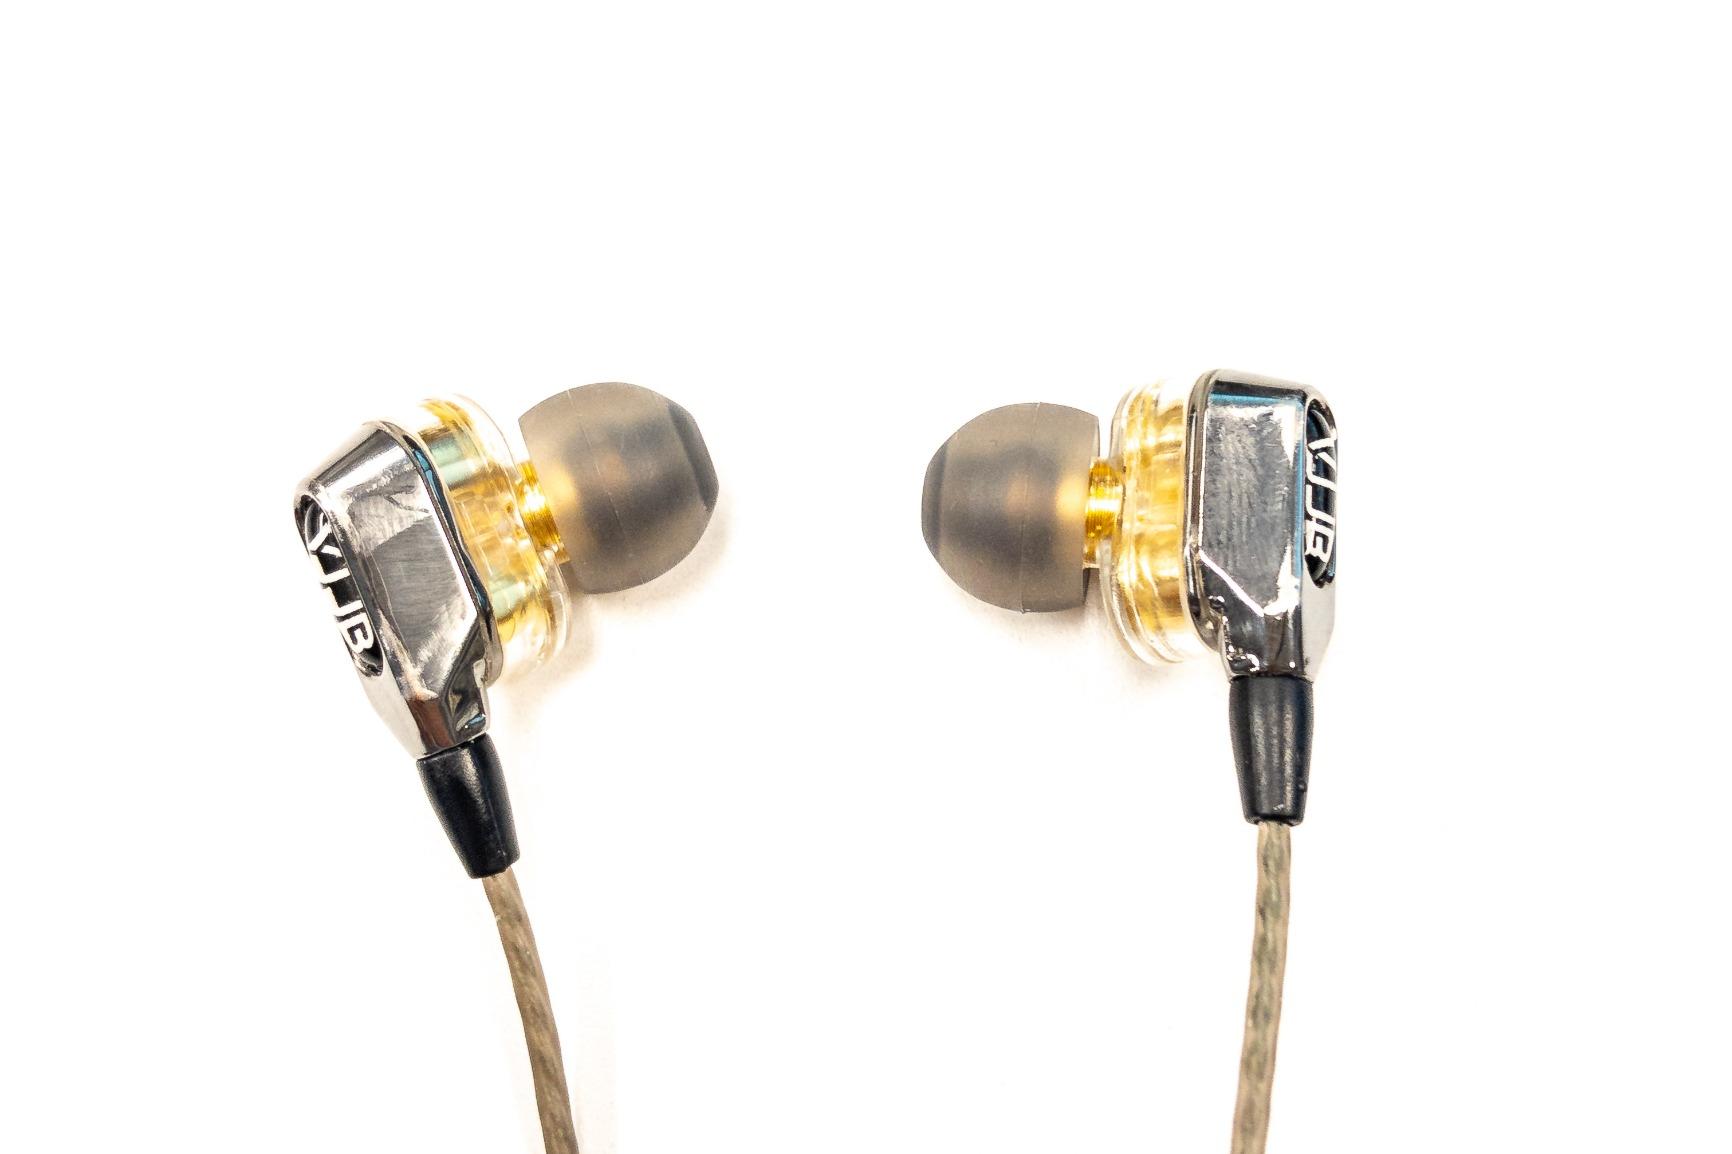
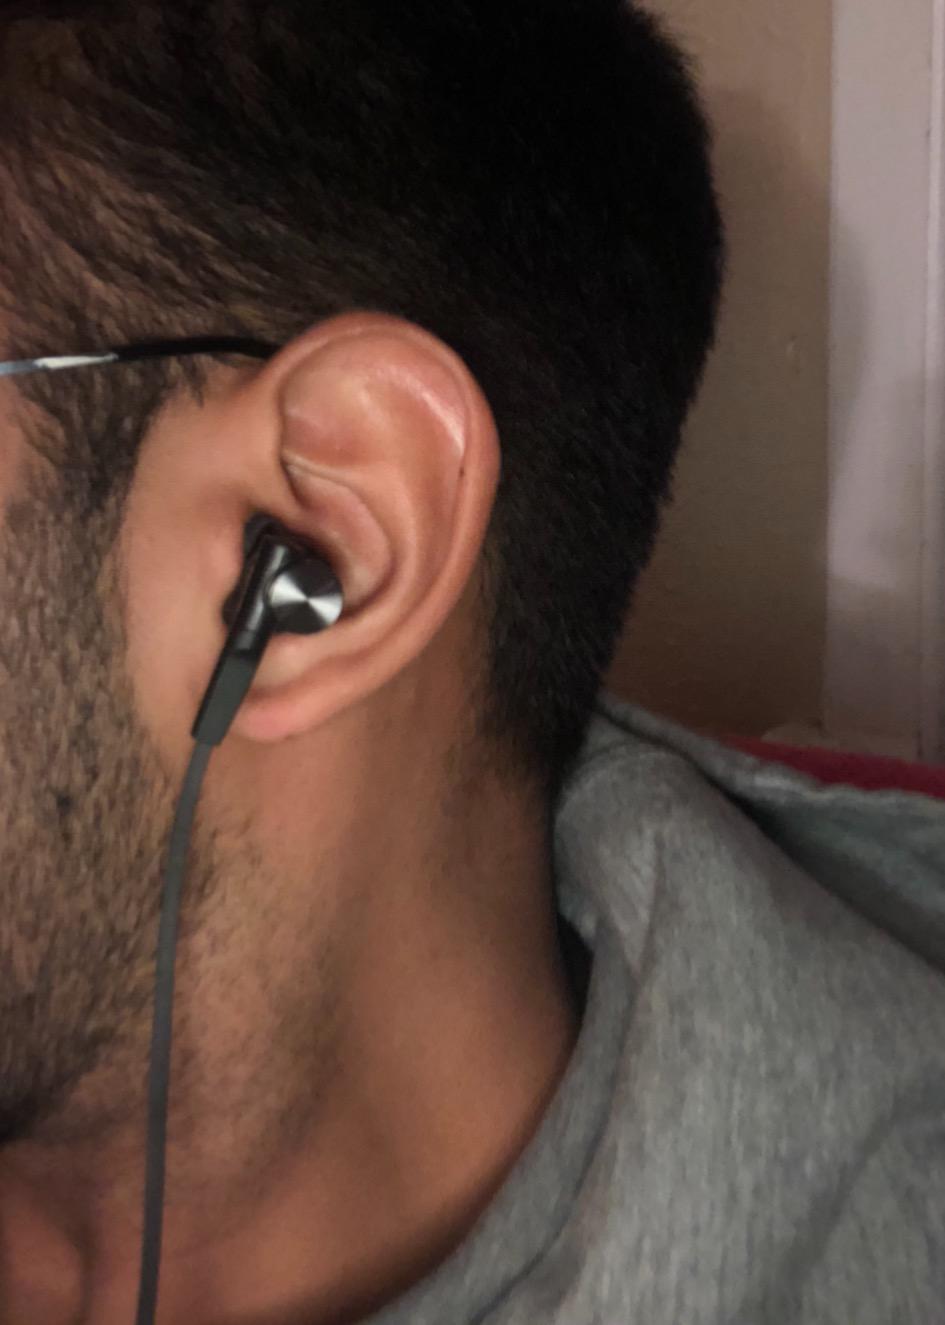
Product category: headphones
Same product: no